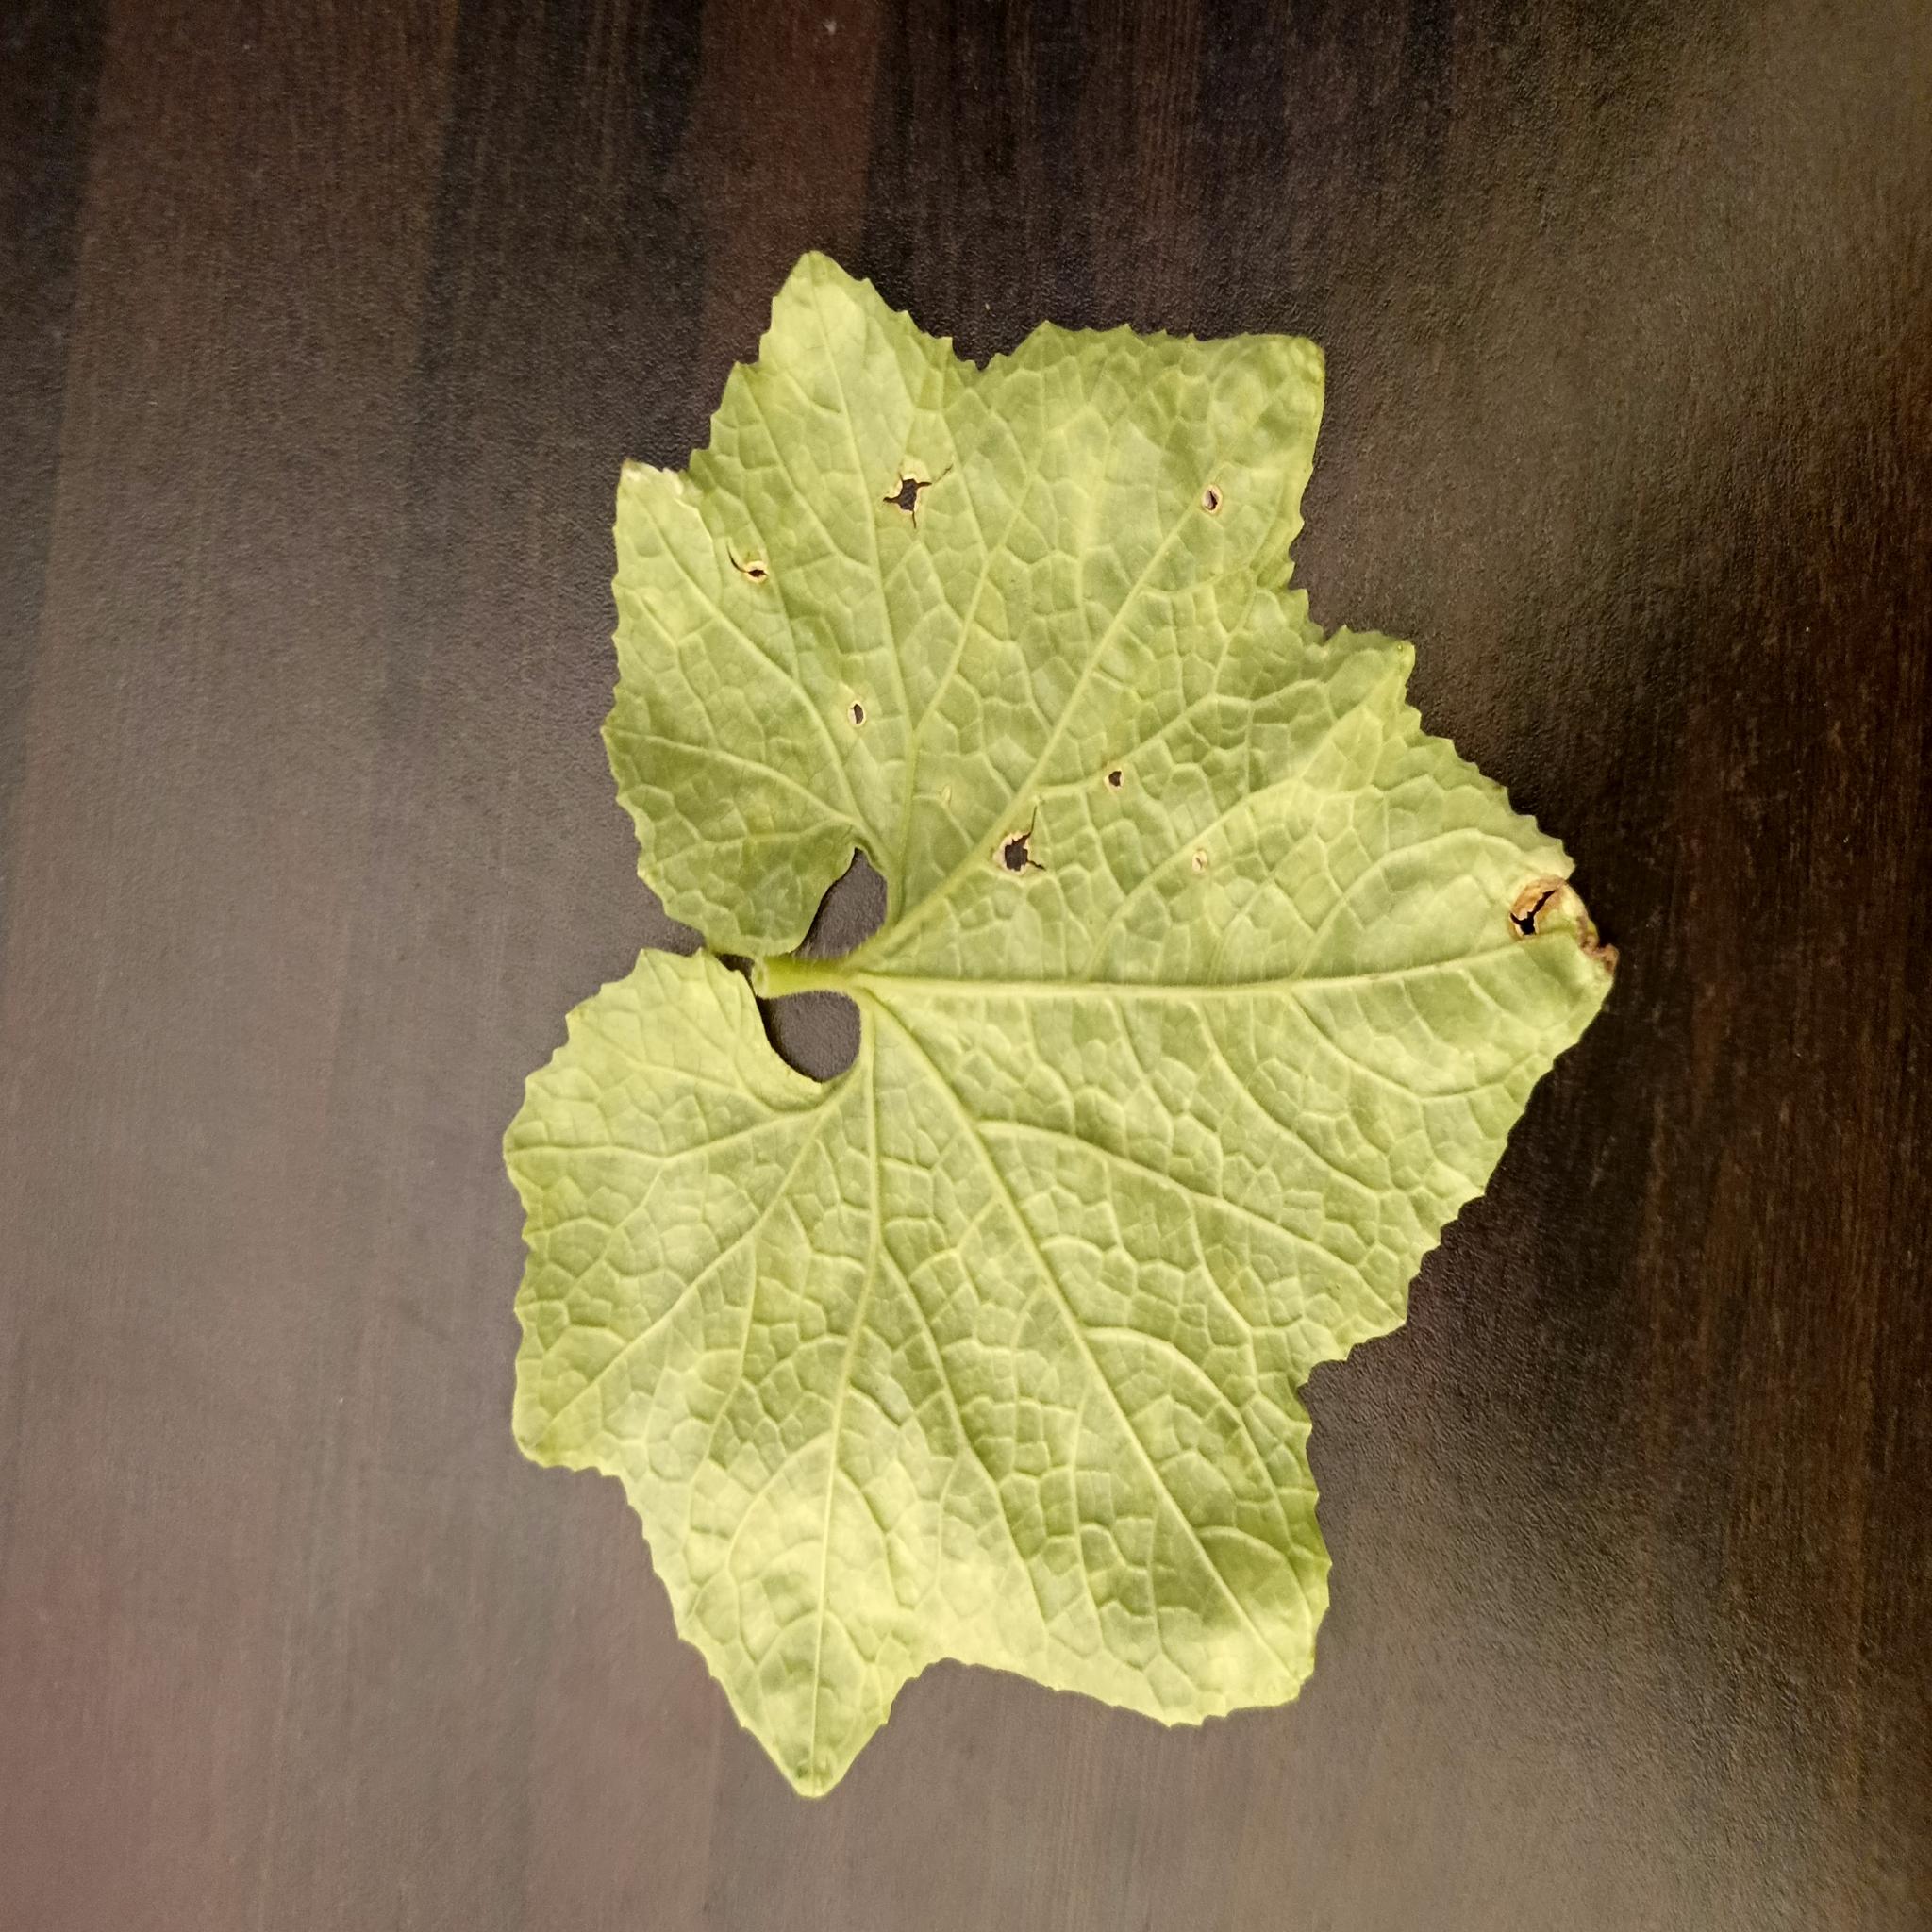
Label: Downy mildew